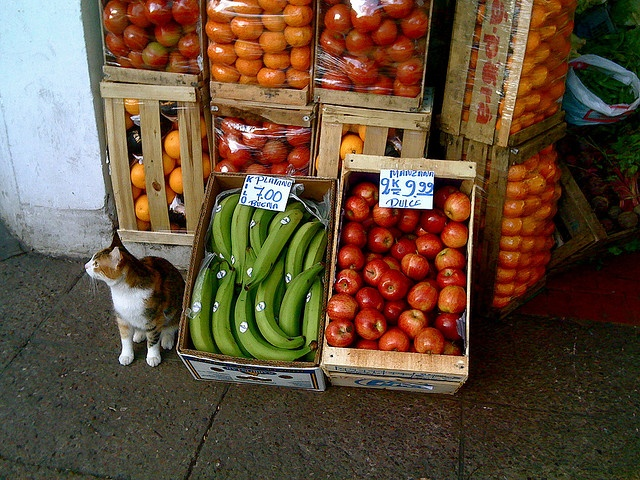
A cat sitting next to boxes of produce sitting in front of a store.
Produce boxes full of bananas, apples, and oranges.

A cat sitting next to crates of fruit displayed for sale.
A cat next to various boxes of fruits with prices.
many boxes of fruit on the ground with a cat near by